Hood (Marvel Comics)

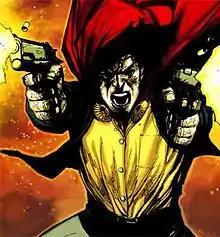
The Hood. Art by Leinil Francis Yu.

The Hood (Parker Robbins) is a supervillain appearing in American comic books published by Marvel Comics. Created by writer Brian K. Vaughan and artists Kyle Hotz and Eric Powell, the character first appeared in "Hood" #1 (July 2002). Robbins was originally a petty criminal. He defeated and robbed a Nisanti demon of its hood and boots, which granted him superhuman abilities such as levitation and invisibility. The Hood is a well-known figure in the New York City criminal underworld, in which he forms his own crime syndicate.